Horton Plaza (shopping mall)

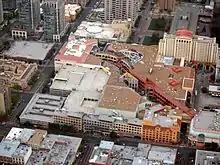
Aerial view facing west from (2011)

The mall site is approximately rectangular, bounded by E Street / Broadway Circle (to the north), Fourth (on the east), G (south), and First (west).